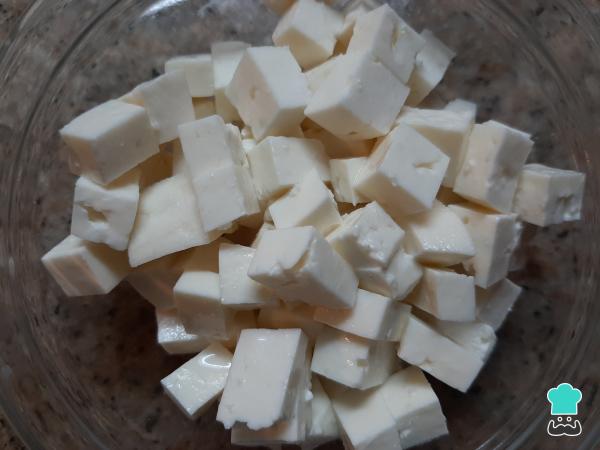
Desgrana el choclo cocido con cuidado y reserva.